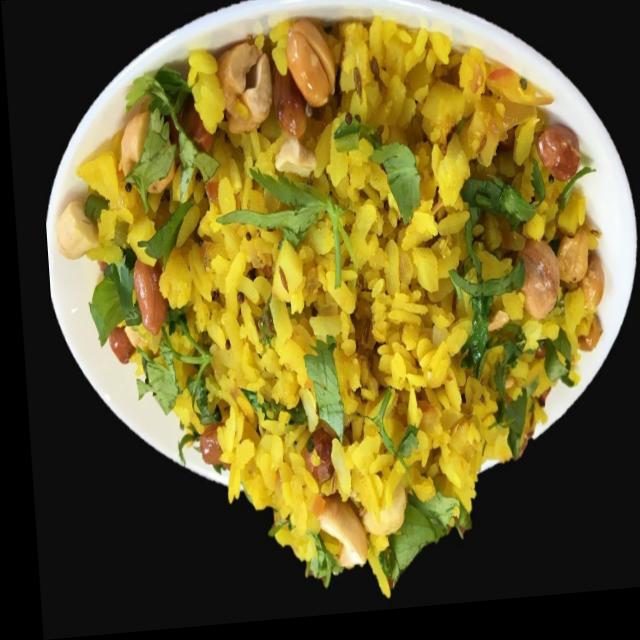
Dish: poha